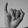
ASL letter: I